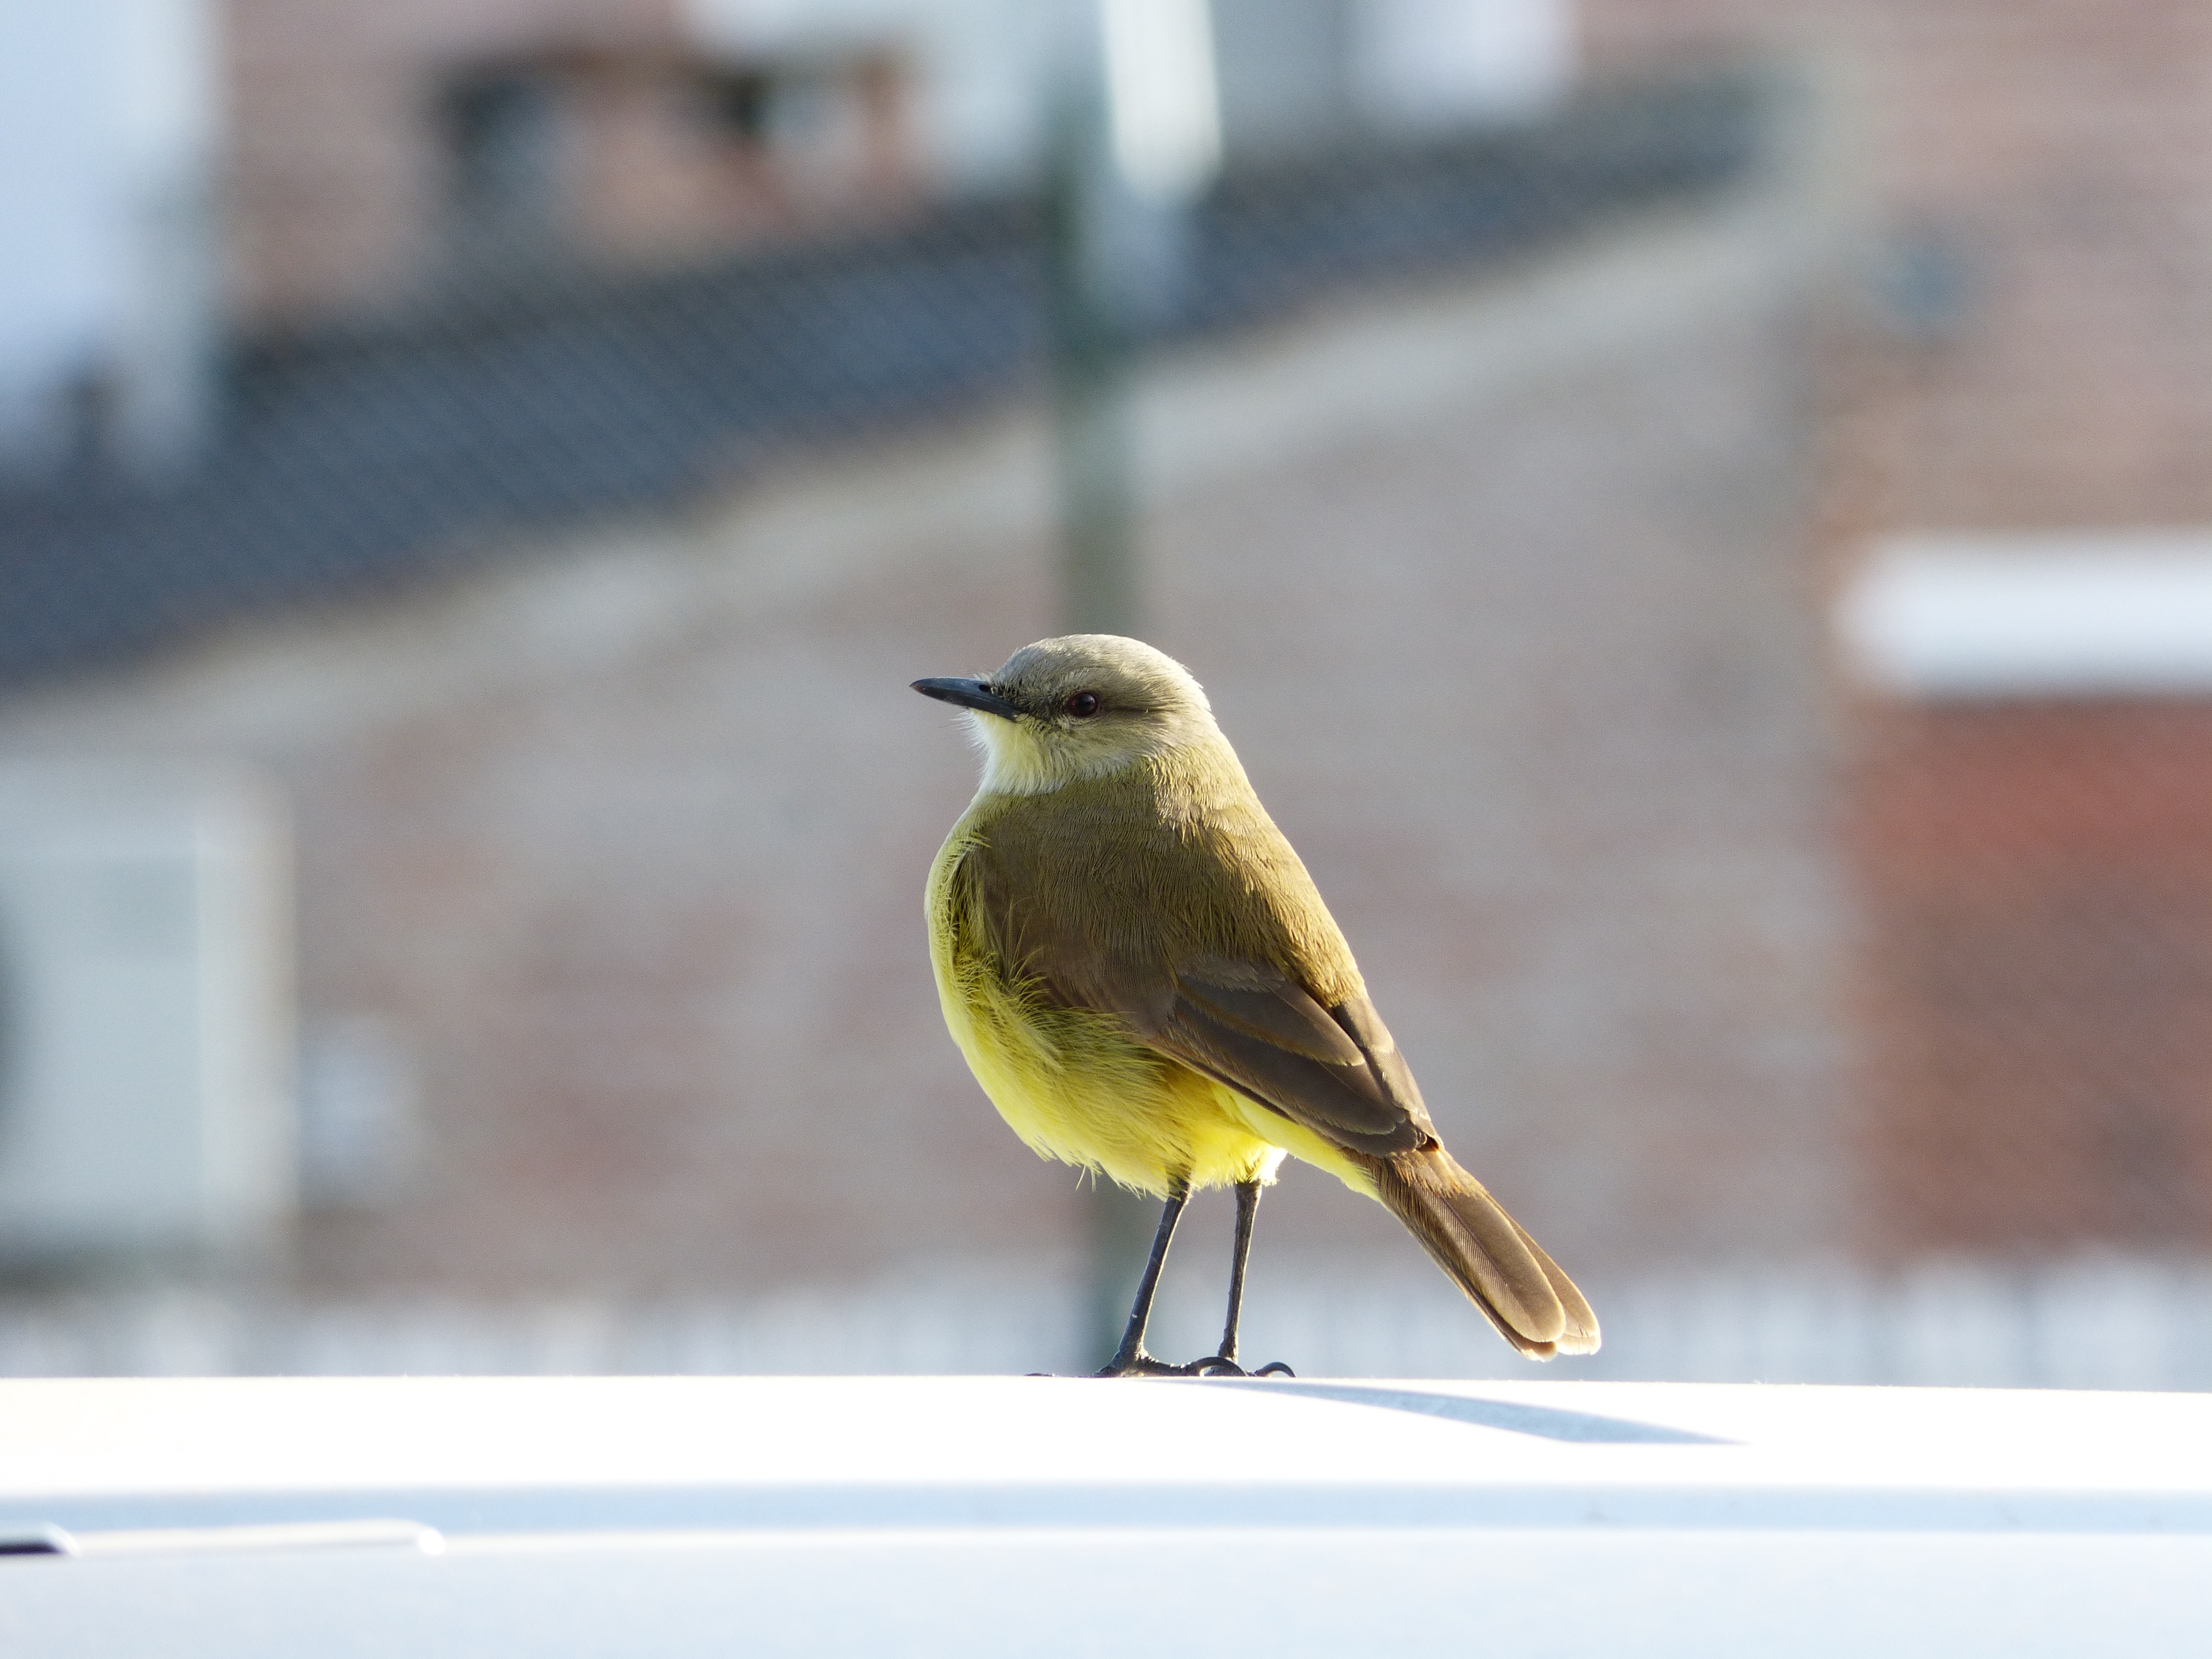
nature, bird, wing, wildlife, beak, fauna, wings, animals, vertebrate, finch, ave, old world flycatcher, perching bird, emberizidae